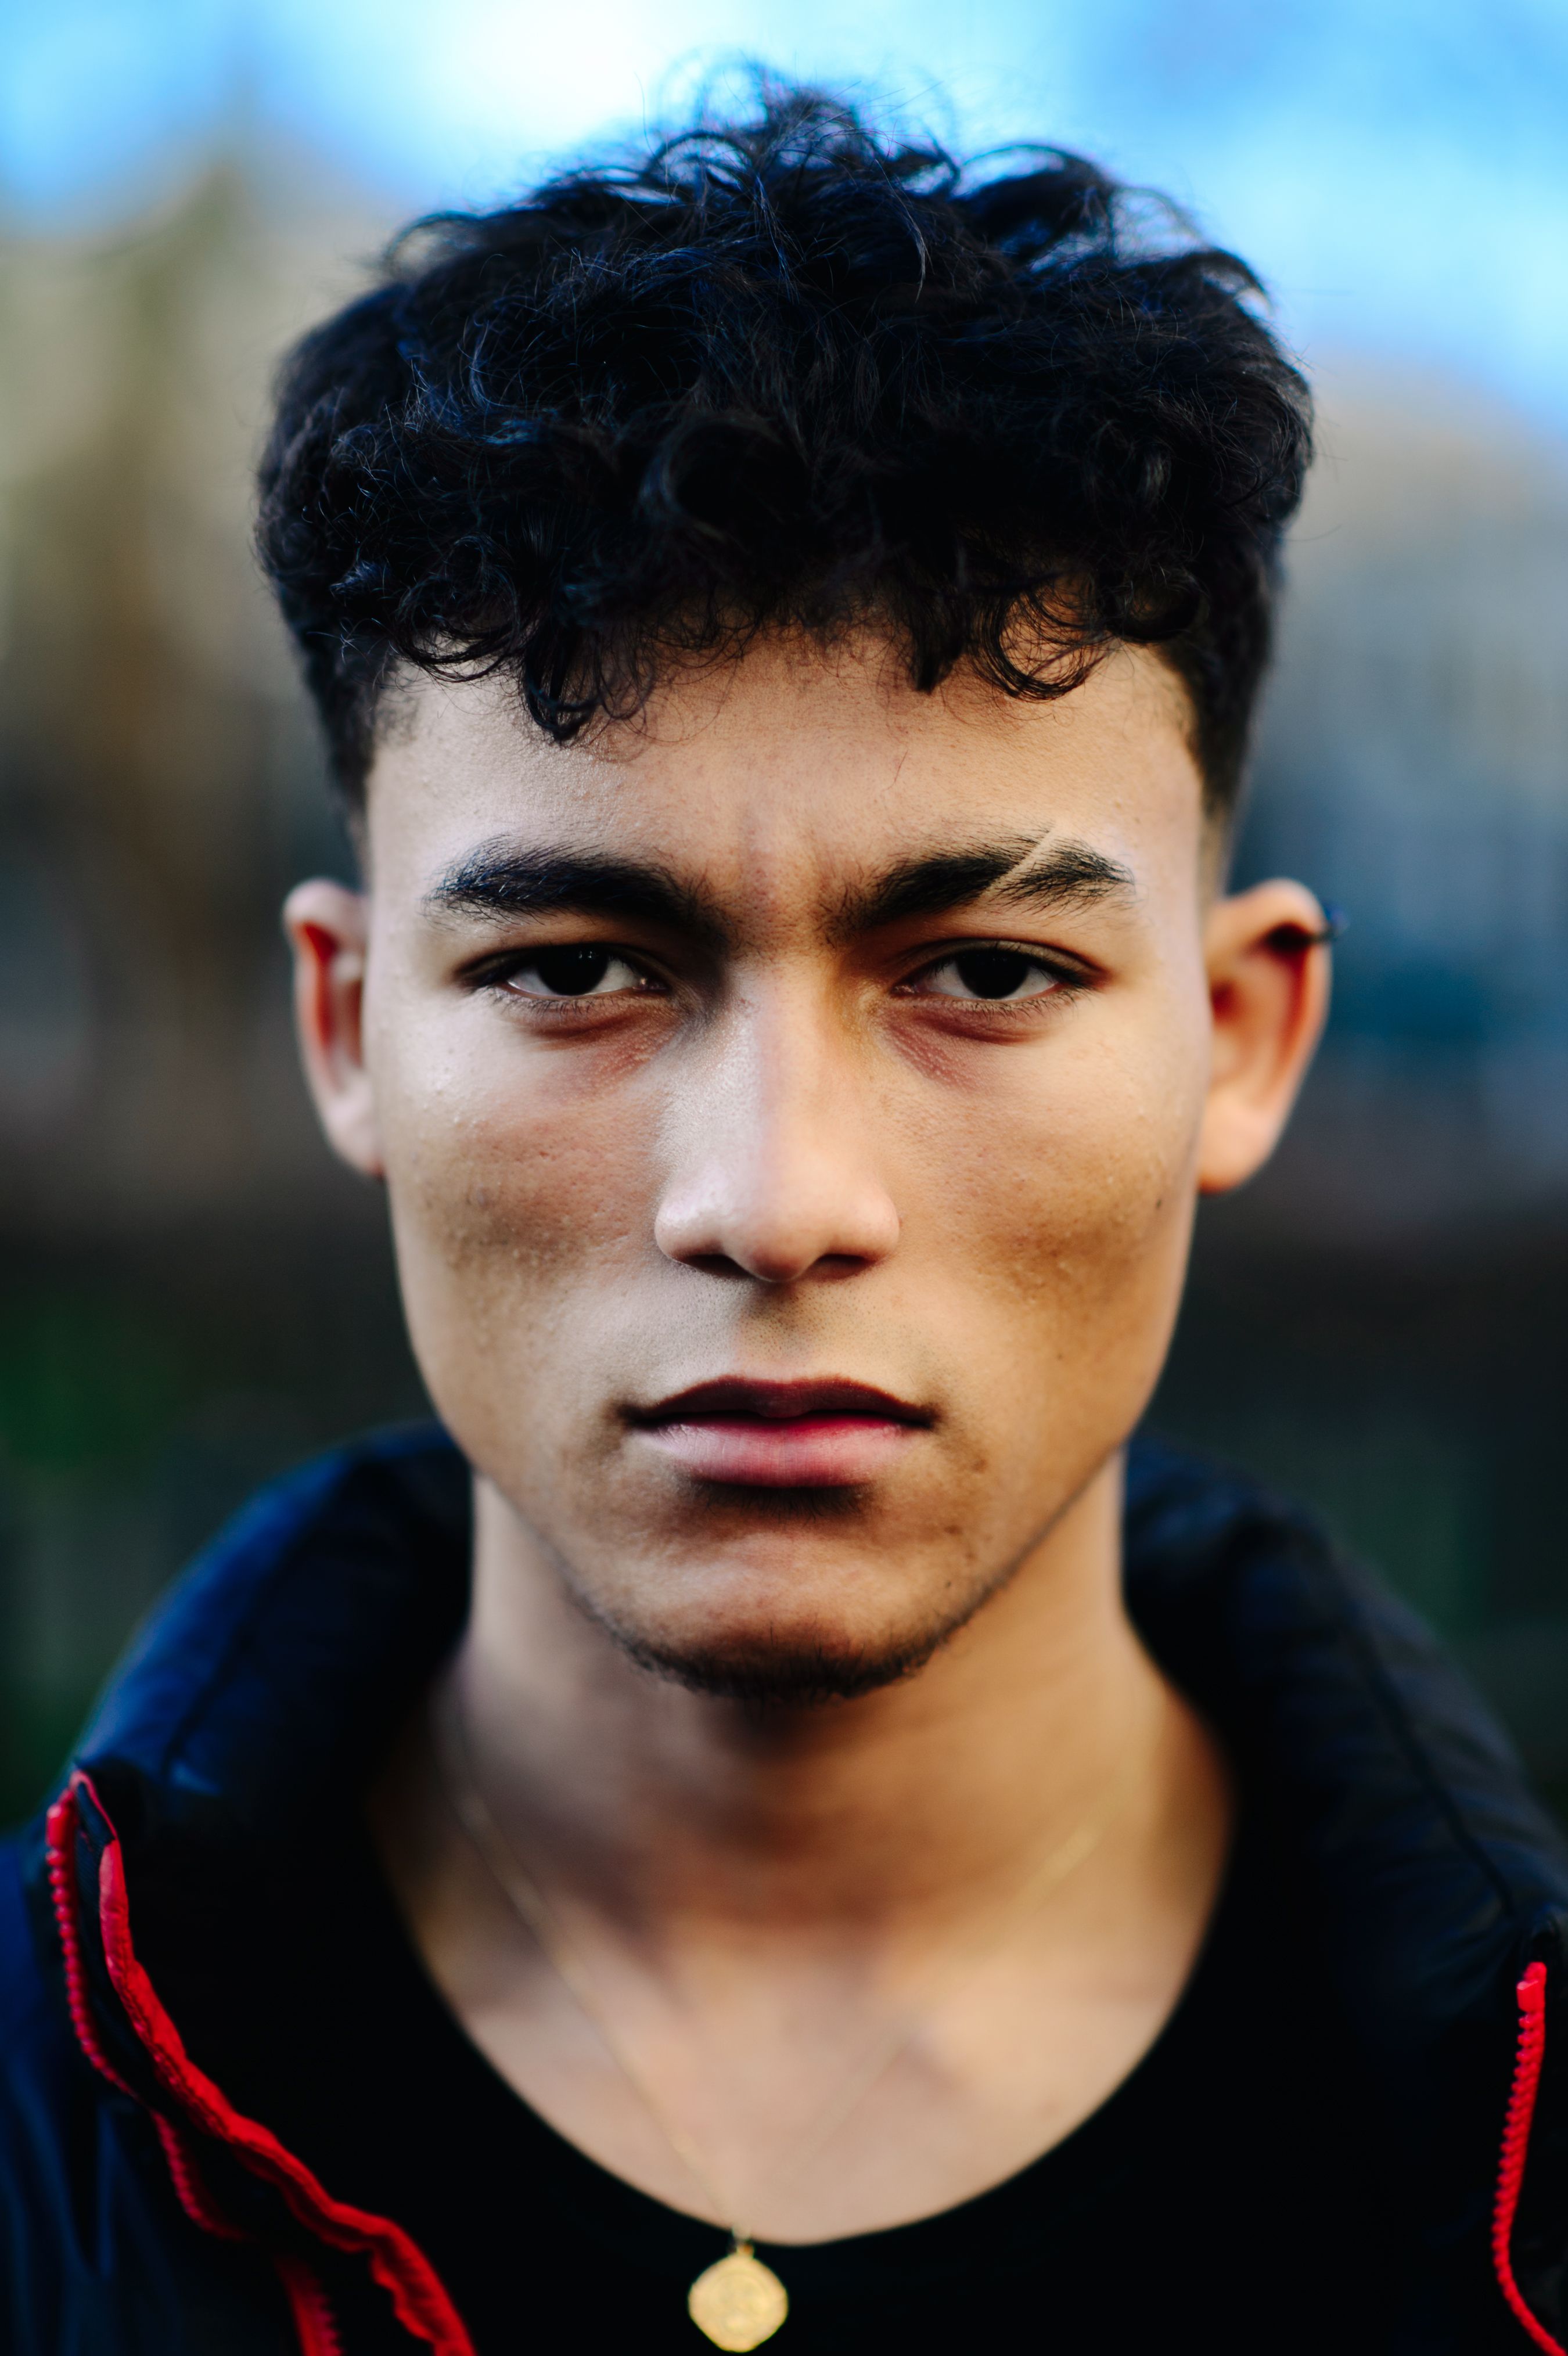
Gender: men